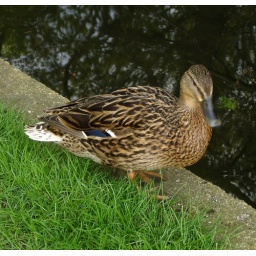
A female mallard by the river Cam, UK, taken in April 2009